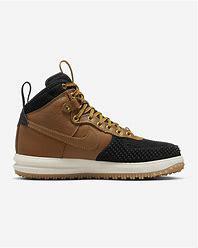
Brand: Nike
Model: Lunar Force 1 Duckboot